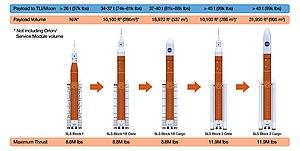
Le Space Launch System ou SLS est un lanceur spatial super-lourd américain développé par la NASA depuis 2011 et dont le premier vol est planifié pour 2021. Les caractéristiques techniques du lanceur sont très proches de celles de l'Ares V abandonné après l'arrêt du programme Constellation. Comme celui-ci, plusieurs de ses composants clés sont dérivés de ceux de la navette spatiale américaine : les propulseurs d'appoint, la structure du premier étage et les moteurs-fusées RS-25 qui l'équipent. Le SLS doit réaliser des vols habités vers la Lune et à terme lancer des missions vers la planète Mars envisagées à l'horizon de la décennie 2030. Trois versions devaient être développées avec une capacité de mise en orbite basse s'échelonnant entre 70 tonnes et 130 tonnes.